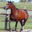
Label: horse